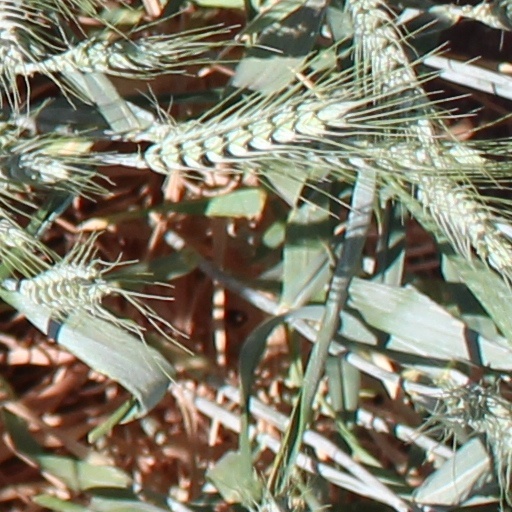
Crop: wheat